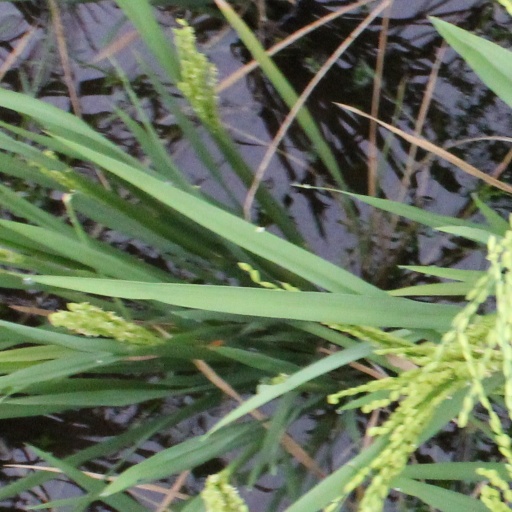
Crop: rice